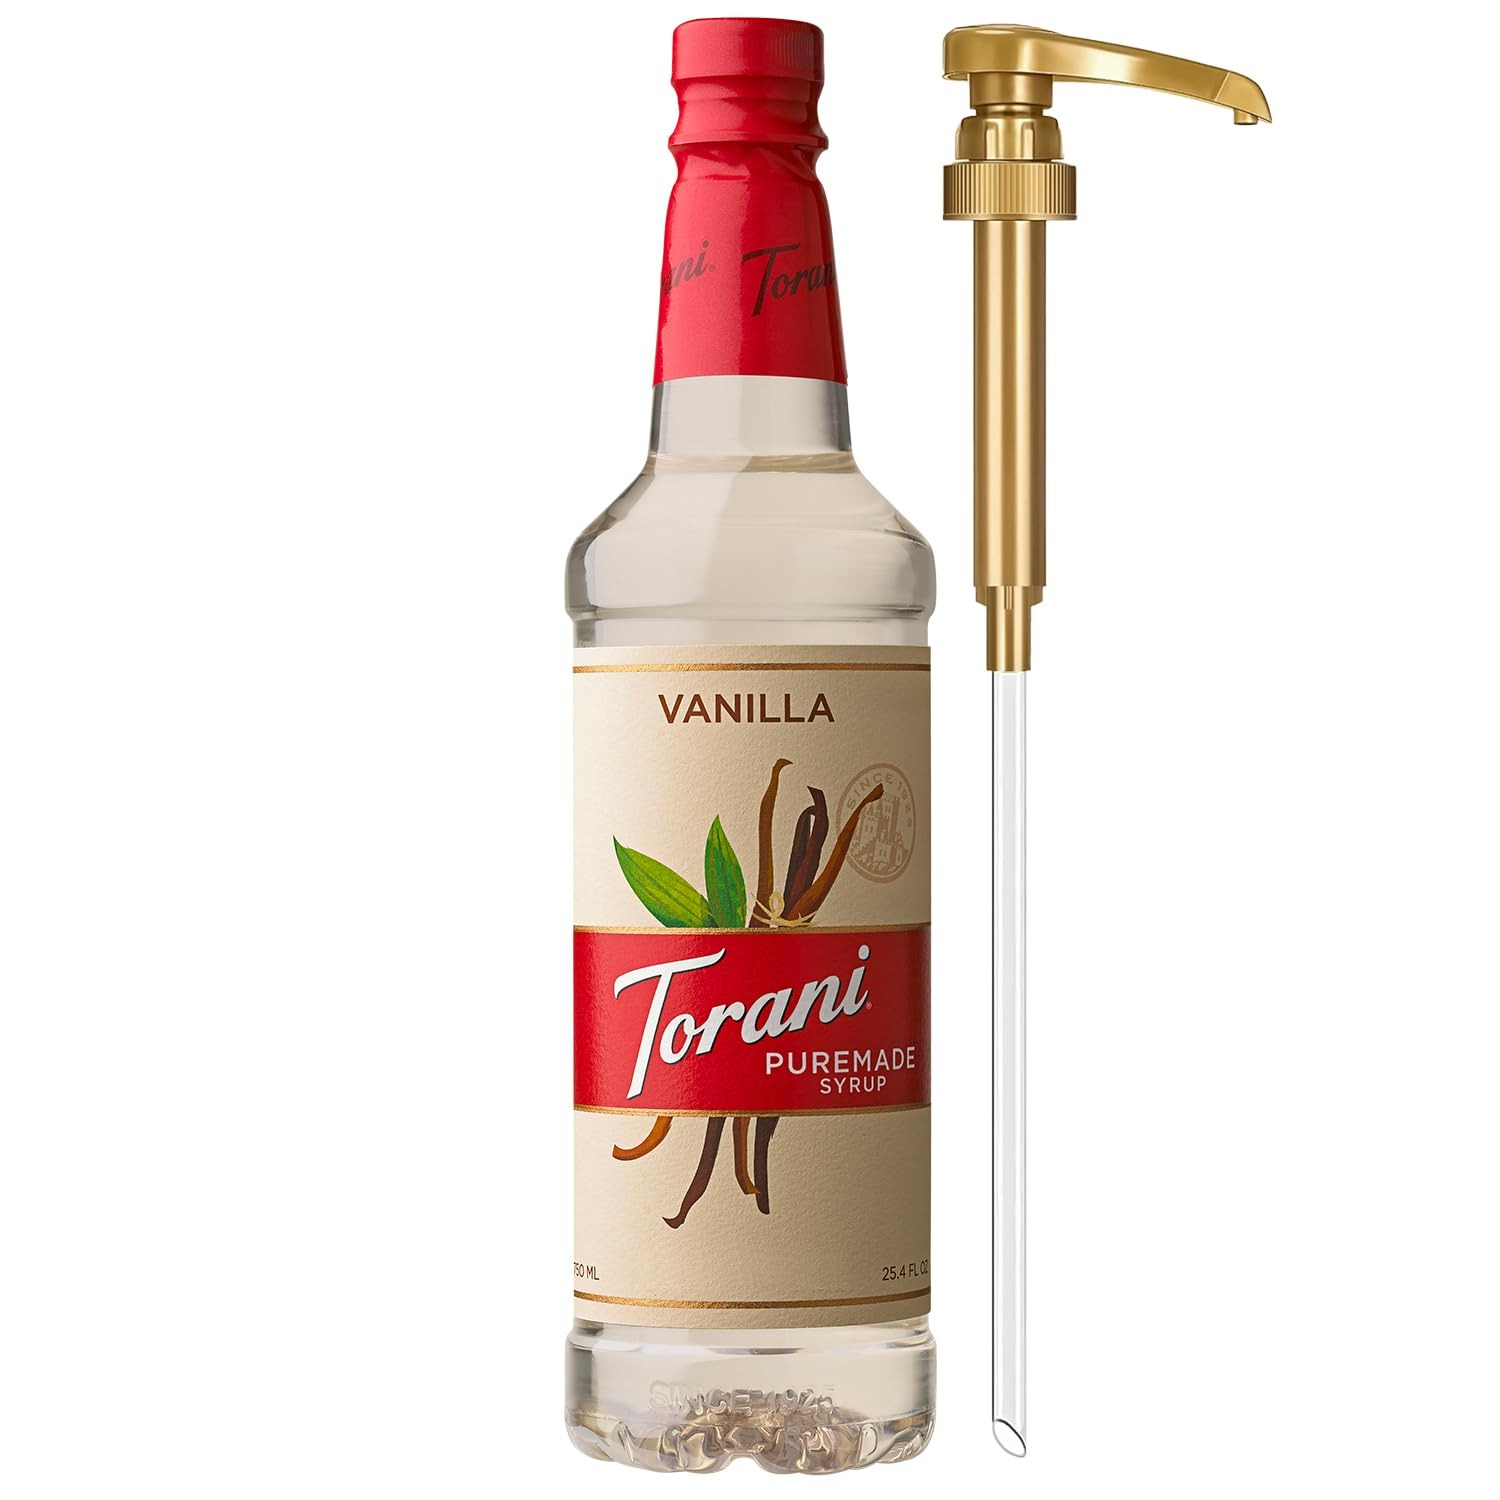
Item Name: Torani Puremade Syrup, Vanilla Flavoring for Drinks, Pump Included, 25.4 Fl Oz
Bullet Point 1: TORANI PUREMADE VANILLA SYRUP: Enjoy the Torani coffee-flavoring syrup inspired by the pure taste and inviting warm aroma of creamy vanilla. Puremade syrups are free from GMOs and artificial flavors.
Bullet Point 2: VERSATILE TORANI SYRUPS: A Torani Syrup crafted with pure cane sugar, natural flavors, and nothing else elevates all your coffeehouse creations, including frozen blended drinks and desserts.
Bullet Point 3: CONVENIENT & MESS-FREE: The large 750 ml Torani Puremade Vanilla Syrup bottle, made of BPA-free plastic, comes with a high-quality pump for perfect portion control and effortless sweetening.
Bullet Point 4: GOLD-STANDARD FLAVORING: After studying global trends, the Torani flavor experts use a gold-standard process to capture the essence of the flavors you crave most.
Bullet Point 5: FLAVOR FOR ALL, OPPORTUNITY FOR ALL: Whether crafting beverages at home or in a café, Torani is your partner in creating delicious moments and opening doors to creativity for everyone.
Product Description: Torani Puremade Vanilla Syrup offers a pure, creamy, and delicious flavor with the classic taste and aroma of premium vanilla. It’s perfect for adding a decadent touch to your favorite coffeehouse creations. Torani drink syrups liven up an iced latte, add pizzazz to a soda, or put more oomph in iced tea. There’s no wrong way to go about it. We have flavors for every moment, so you can flavor your way, no matter where life takes you. Each bottle also promises our dedication to help all the people, partners, and communities we touch thrive. We believe that everything starts with people and that businesses can, and should, create more opportunities for people.
Value: 25.4
Unit: Fl Oz

Price: 14.82